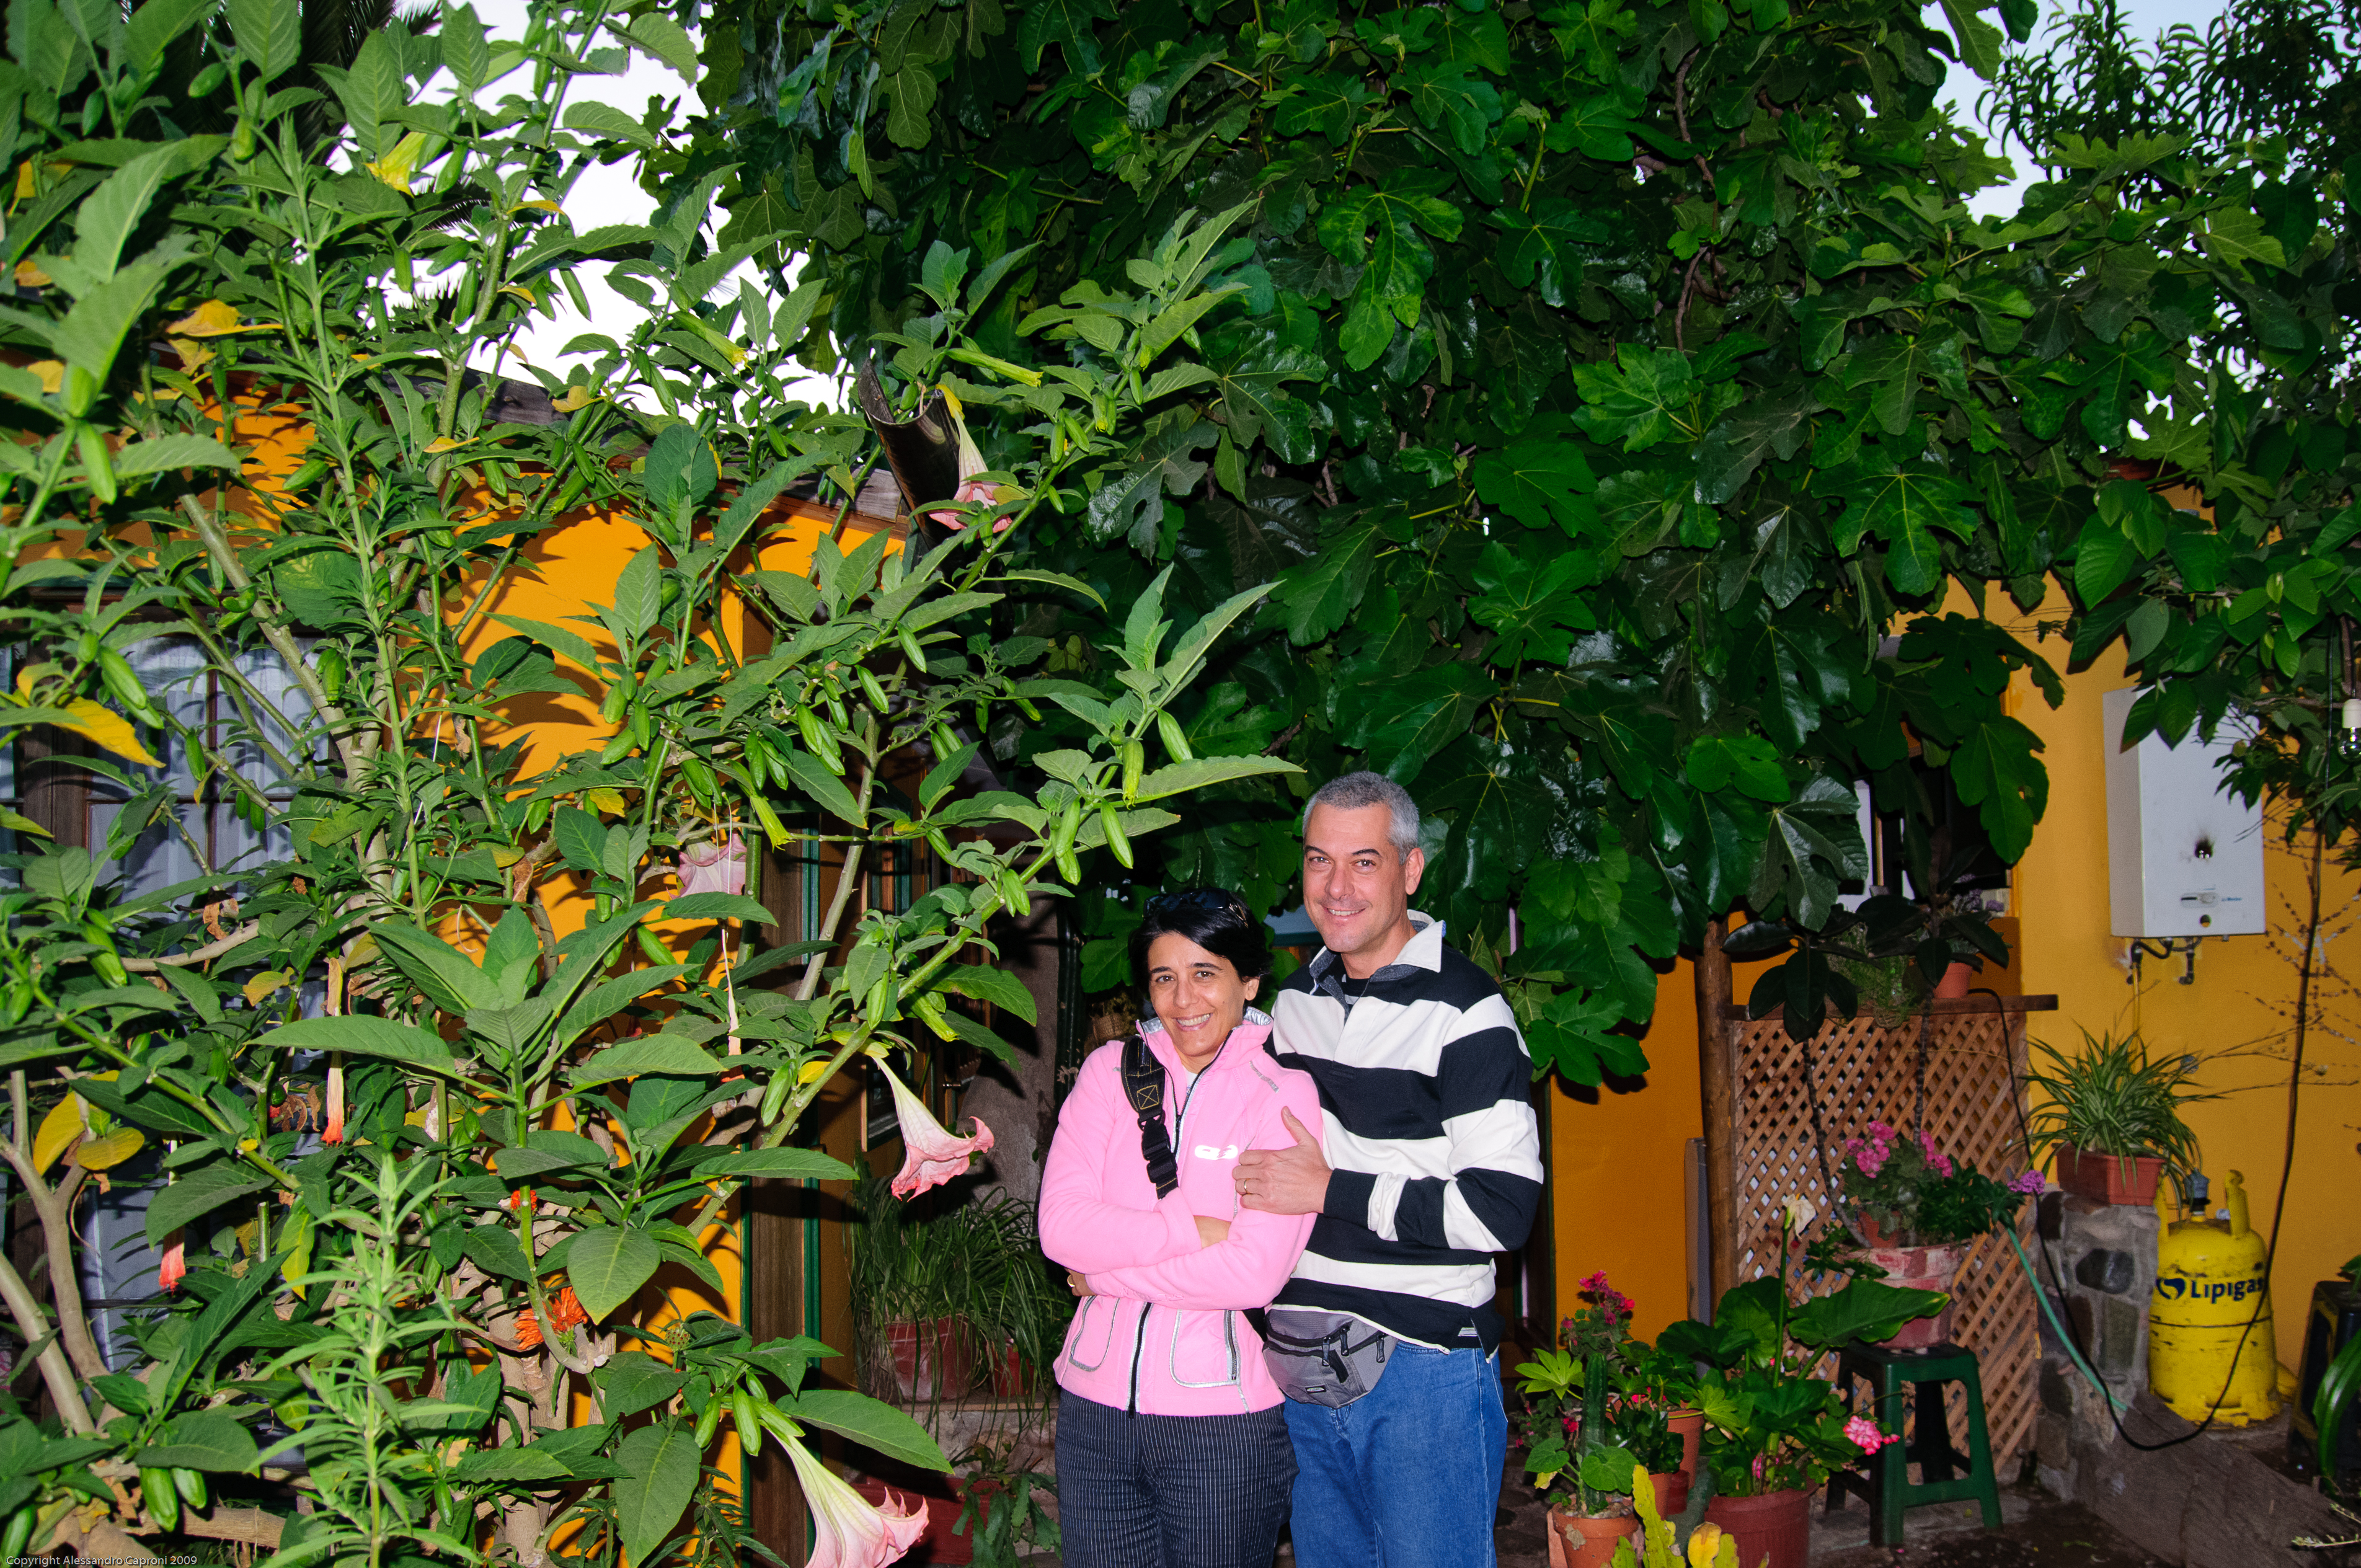
tree, plant, flower, jungle, botany, nikon, garden, flora, chile, laserena, d300